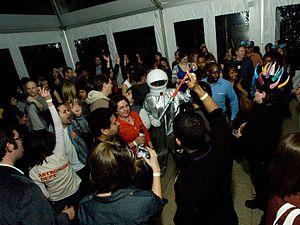
La nuit de Youri est une fête internationale célébrée le 12 avril de chaque année en commémoration de la sortie dans l'espace de Youri Gagarine à partir du Vostok 1 le 12 avril 1961. Elle est également l'occasion de célébrer le lancement de STS-1, la première mission d'une navette spatiale américaine effectué le 12 avril 1981. Cette fête se produit le même jour que la journée de la cosmonautique, fondée par l'Union soviétique en 1962.